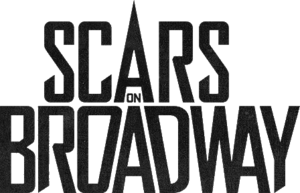
Daron Malakian and Scars on Broadway, anciennement Scars on Broadway, est un groupe de rock américain, originaire de Los Angeles, en Californie. Avant leur séparation, le groupe est formé par le guitariste et chanteur Daron Malakian, ensuite rejoint par le batteur John Dolmayan. Après une mise en veille en 2008, le groupe revient comme projet solo de Daron Malakian en 2018 avec l'annonce d'un nouvel album, Dictator.